Old Main (North Park University)

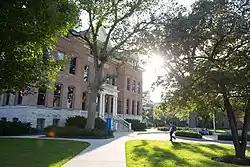

Old Main is a historic building on the campus of North Park University in Chicago, Illinois. Built in 1893–94, it is the oldest building at the university, which was known as Swedish Evangelical Mission Covenant College at the time. Contractor J.A. Modin built the Georgian Revival building, which features a prominent cupola atop its roof. The building became a symbol of both the university itself and the surrounding Swedish-American neighborhood, as the college was a Swedish-American institution attended by Swedes throughout the country. It also hosted the Evangelical Covenant Church's Annual Meeting in its early years; at the time, the church was closely affiliated with the Swedish-American community.